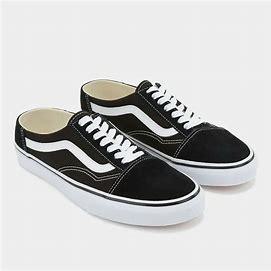
Brand: Vans
Model: Skate Skate